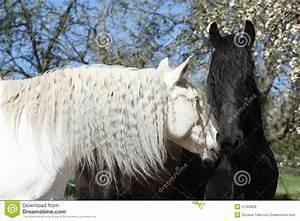
horse